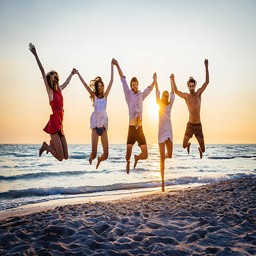
happy friends jumping on the beach for summer